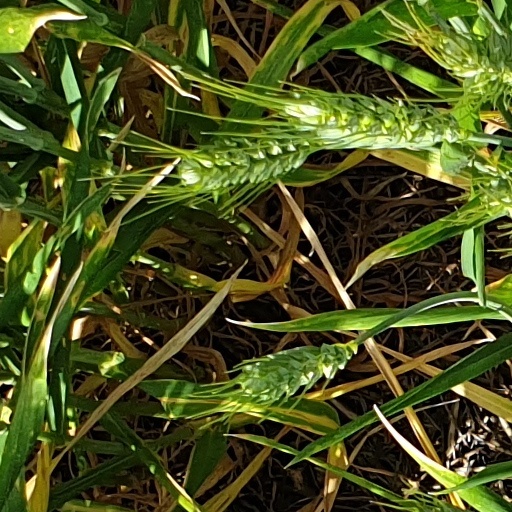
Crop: wheat